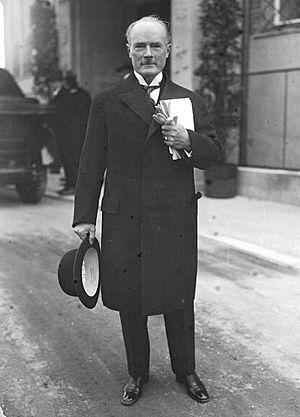
L'Ordre du jour est un récit d'Éric Vuillard paru le 29 avril 2017 chez Actes Sud dans la collection « Un endroit où aller ». Le livre reçoit le prix Goncourt en 2017.
Le procès de Nuremberg intenté par les puissances alliées contre 24 des principaux responsables du Troisième Reich, accusés de complot, crimes contre la paix, crimes de guerre et crimes contre l'humanité, se tient du 20 novembre 1945 au 1ᵉʳ octobre 1946 dans le Palais de justice de Nuremberg et constitue la première mise en œuvre d'une juridiction pénale internationale.
Gustav von Bohlen und Halbach puis Gustav Krupp von Bohlen und Halbach, né le 7 août 1870 à La Haye et mort le 16 janvier 1950 à Werfen, est un industriel allemand. Il dirige l'entreprise Krupp de 1906 à 1943.